Harrison Memorial Library

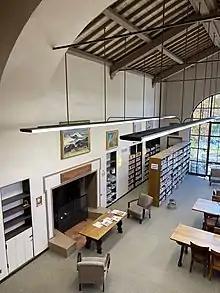
The Barnet J. Segal Reading Room

Construction works for the "most extensive renovation the library has seen in decades", which cost $372,000, began in February 2020.